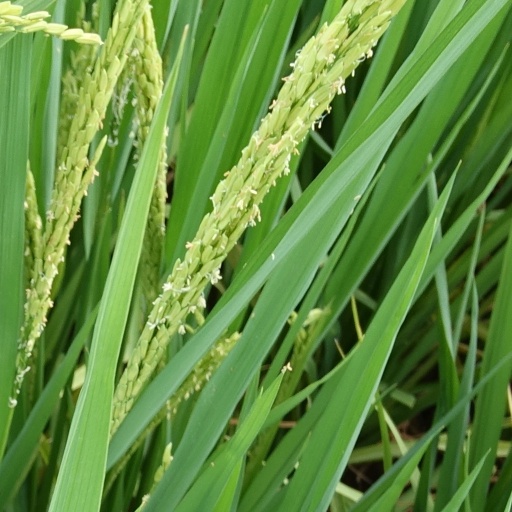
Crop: rice